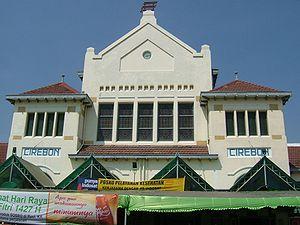
Cirebon est une ville d'Indonésie dans la province de Java occidental, sur la côte nord. Elle a le statut de kota.